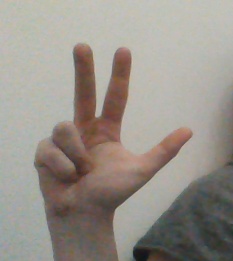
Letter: al